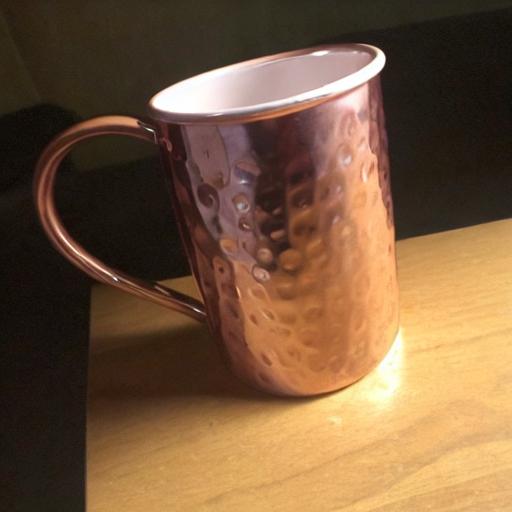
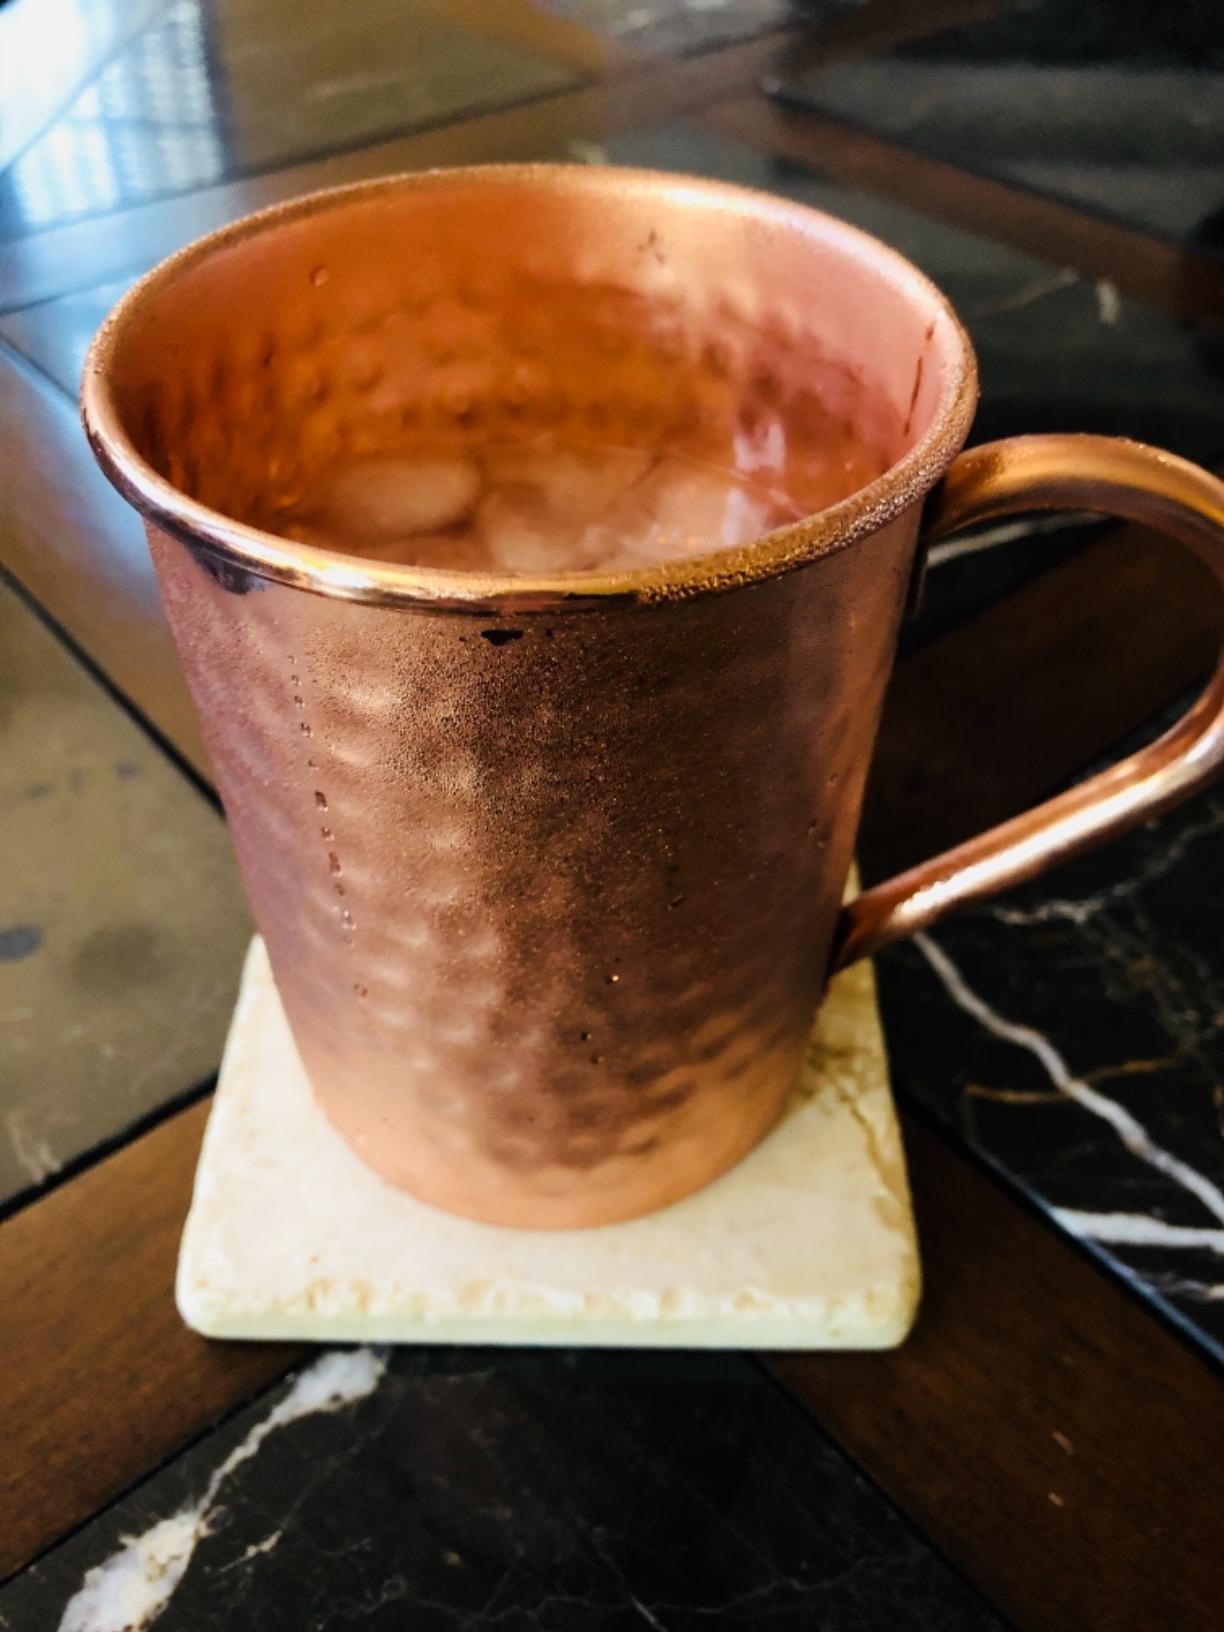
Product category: items_mug
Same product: no